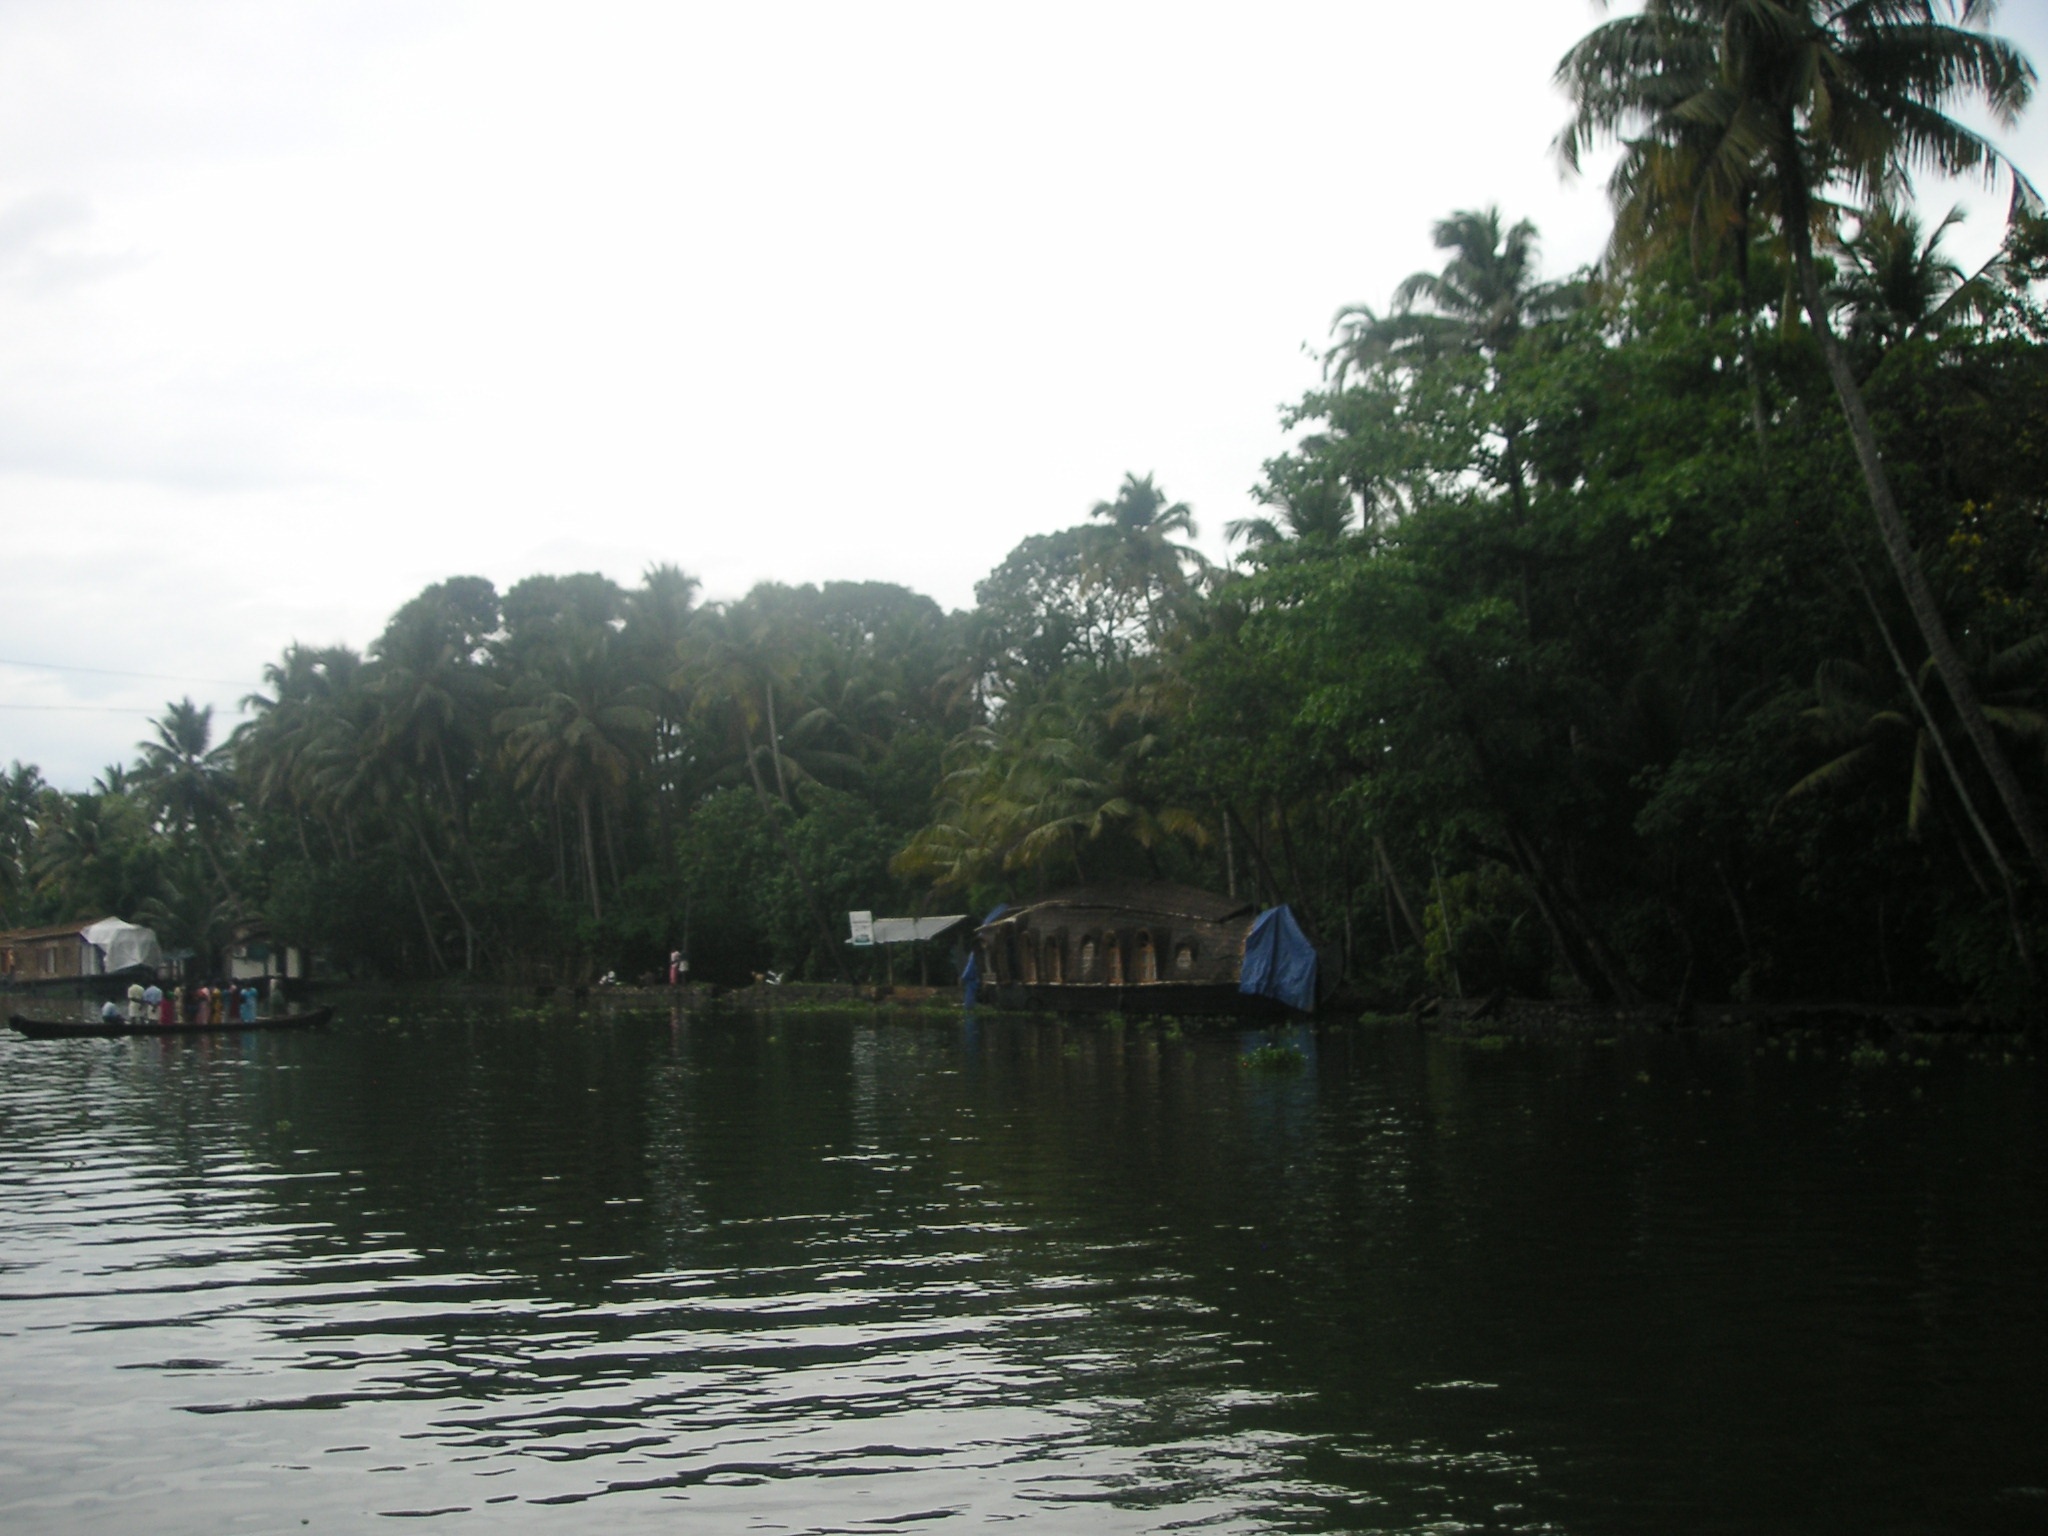
boat, lake, river, vehicle, bay, waterway, boating, bayou